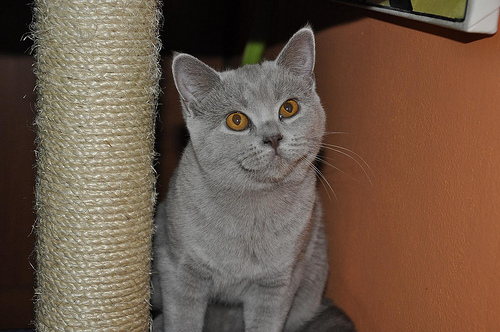
Breed: british shorthair